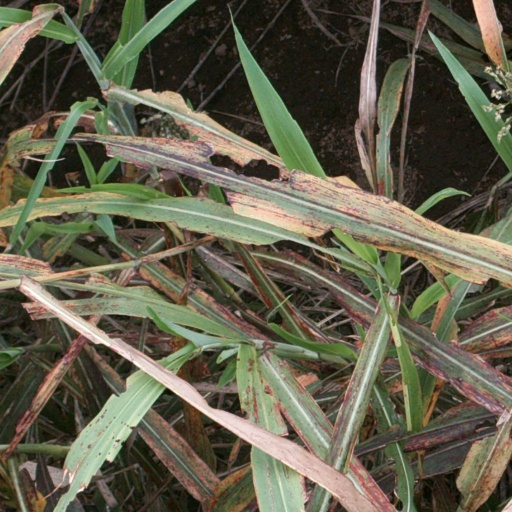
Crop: sorghum